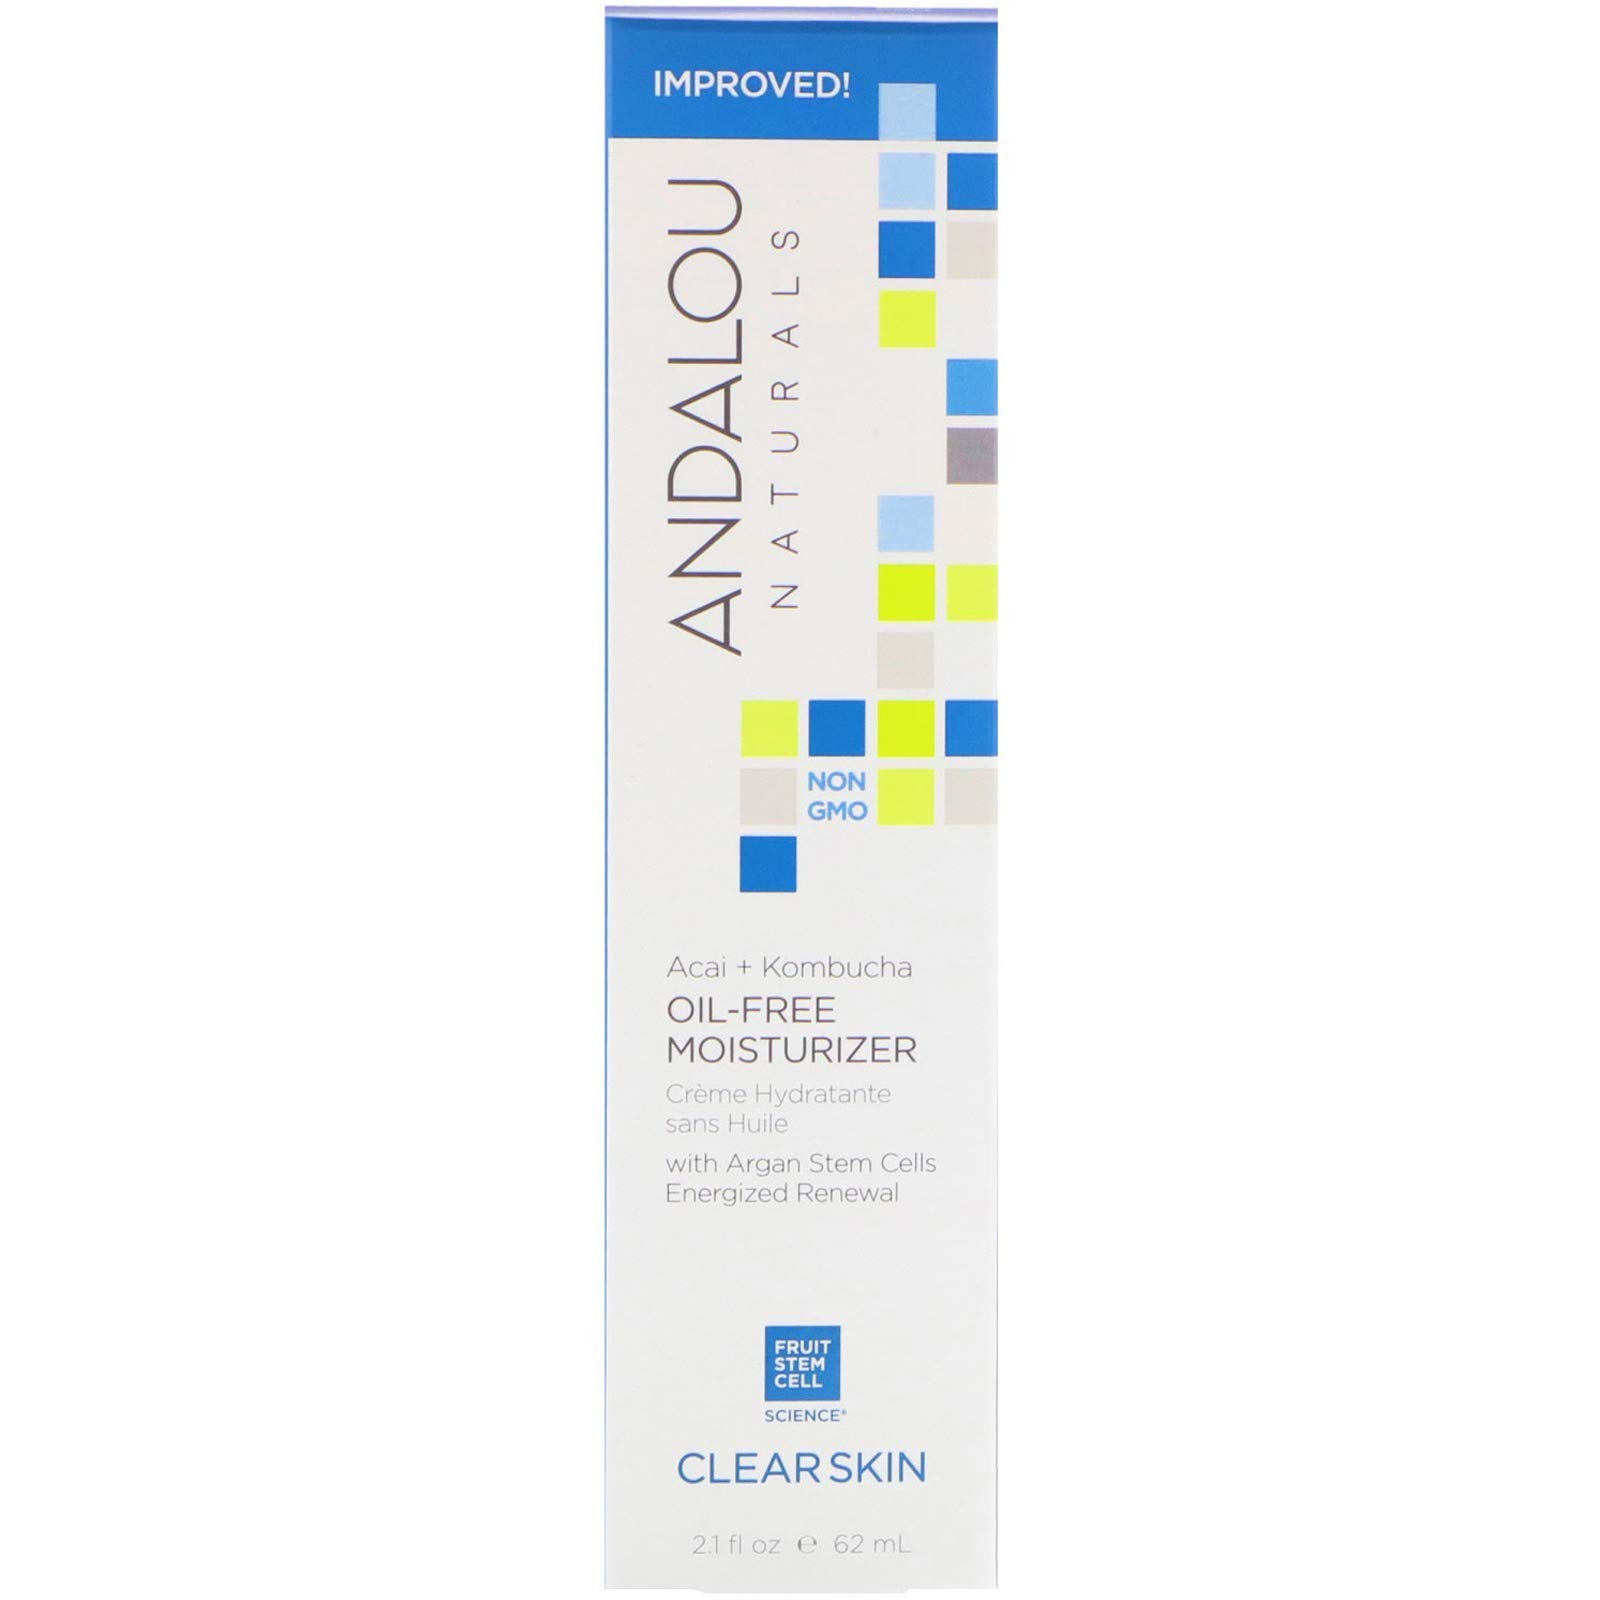
Item Name: Andalou Naturals Acai and Kombucha Oil-Free Moisturizer, 2.1 Ounce, 4 units
Value: 4.0
Unit: Count

Price: 24.99